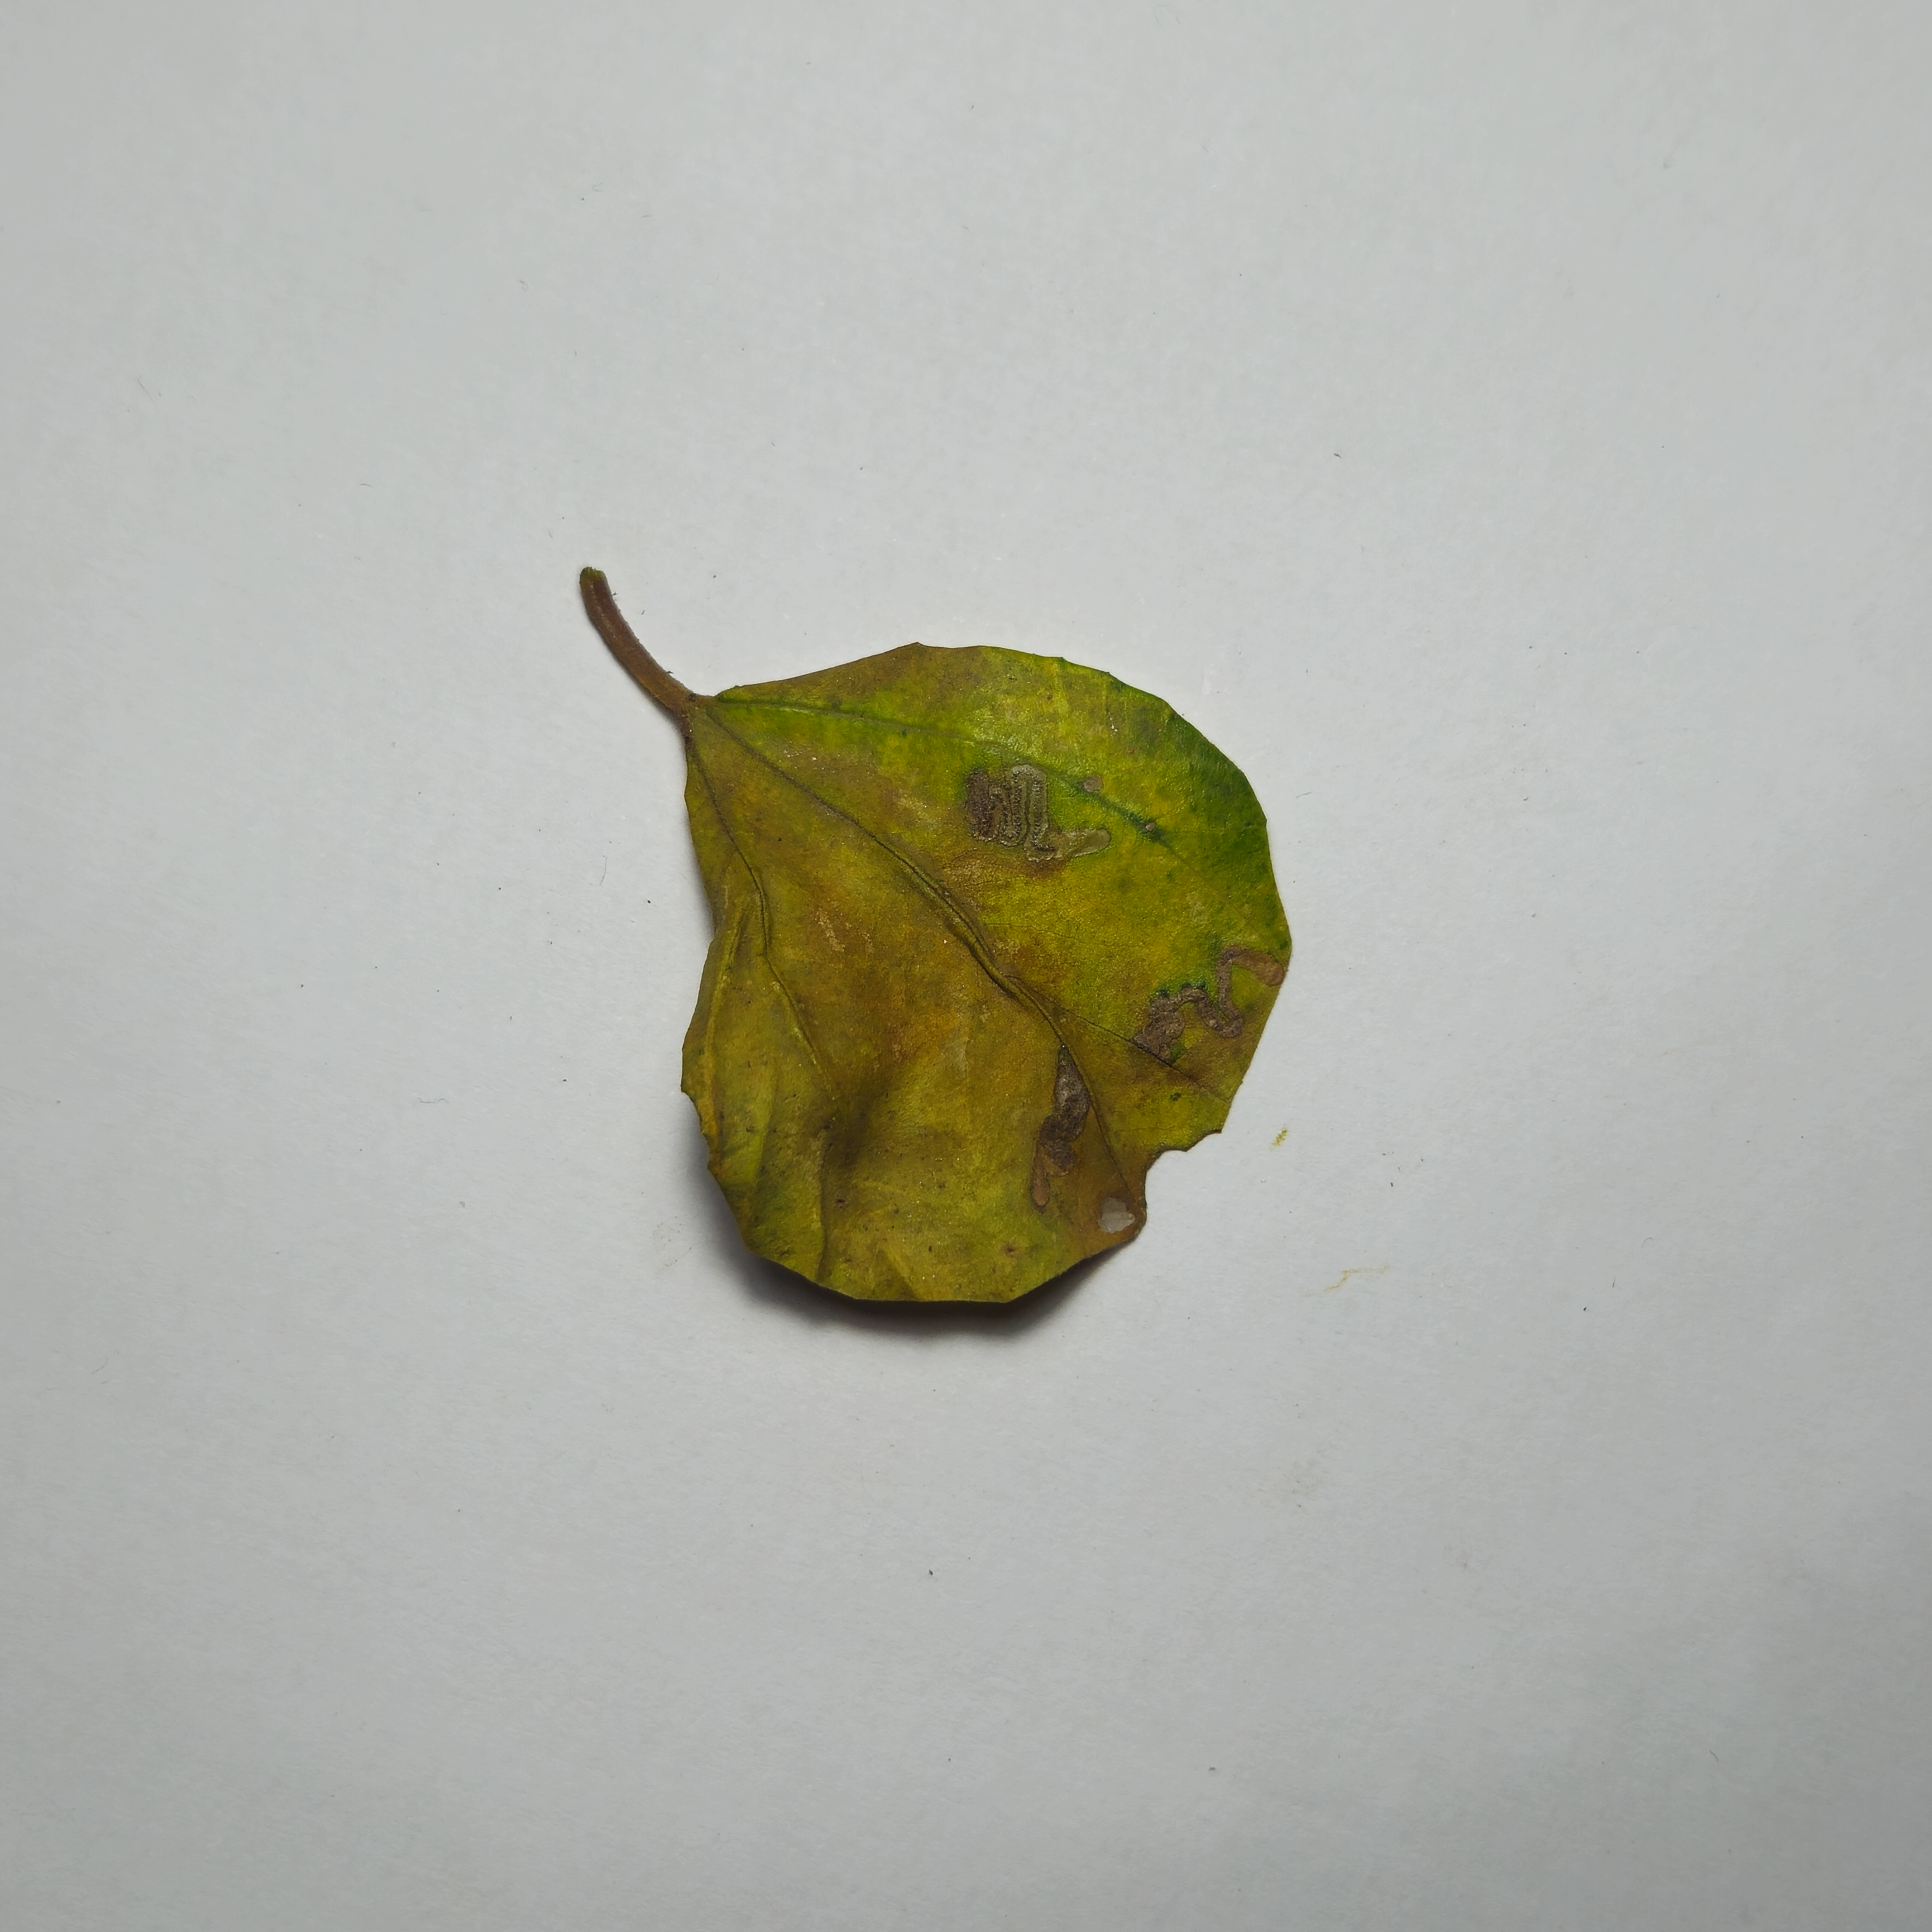
Label: Yellow